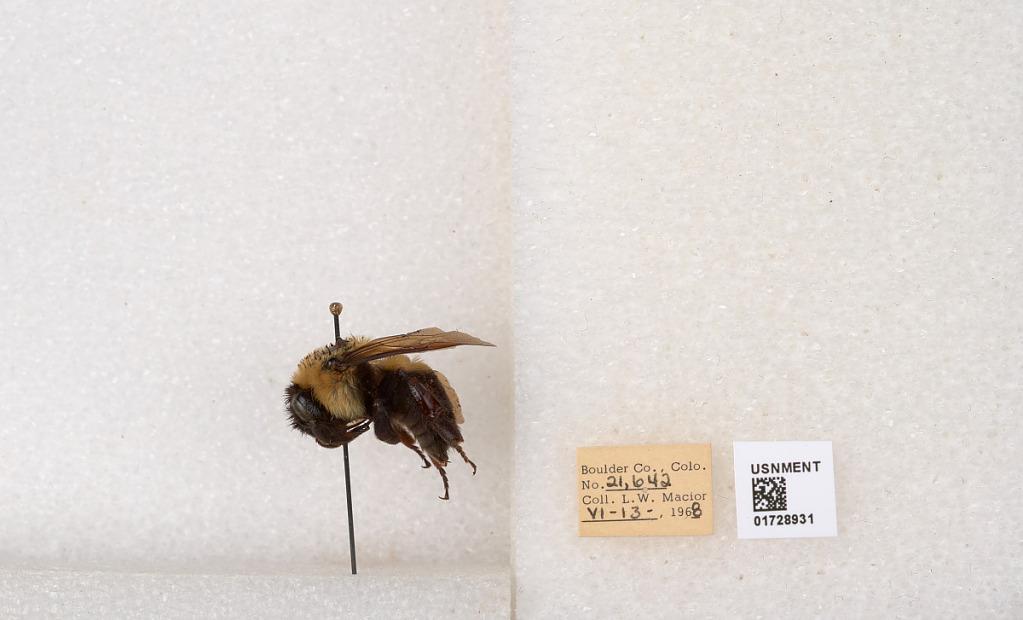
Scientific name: Bombus (Separatobombus) griseocollis (De Geer)
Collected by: L. Macior
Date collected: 1968-6-13
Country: United States
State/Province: Colorado
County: Boulder
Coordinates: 40.0925, -105.358